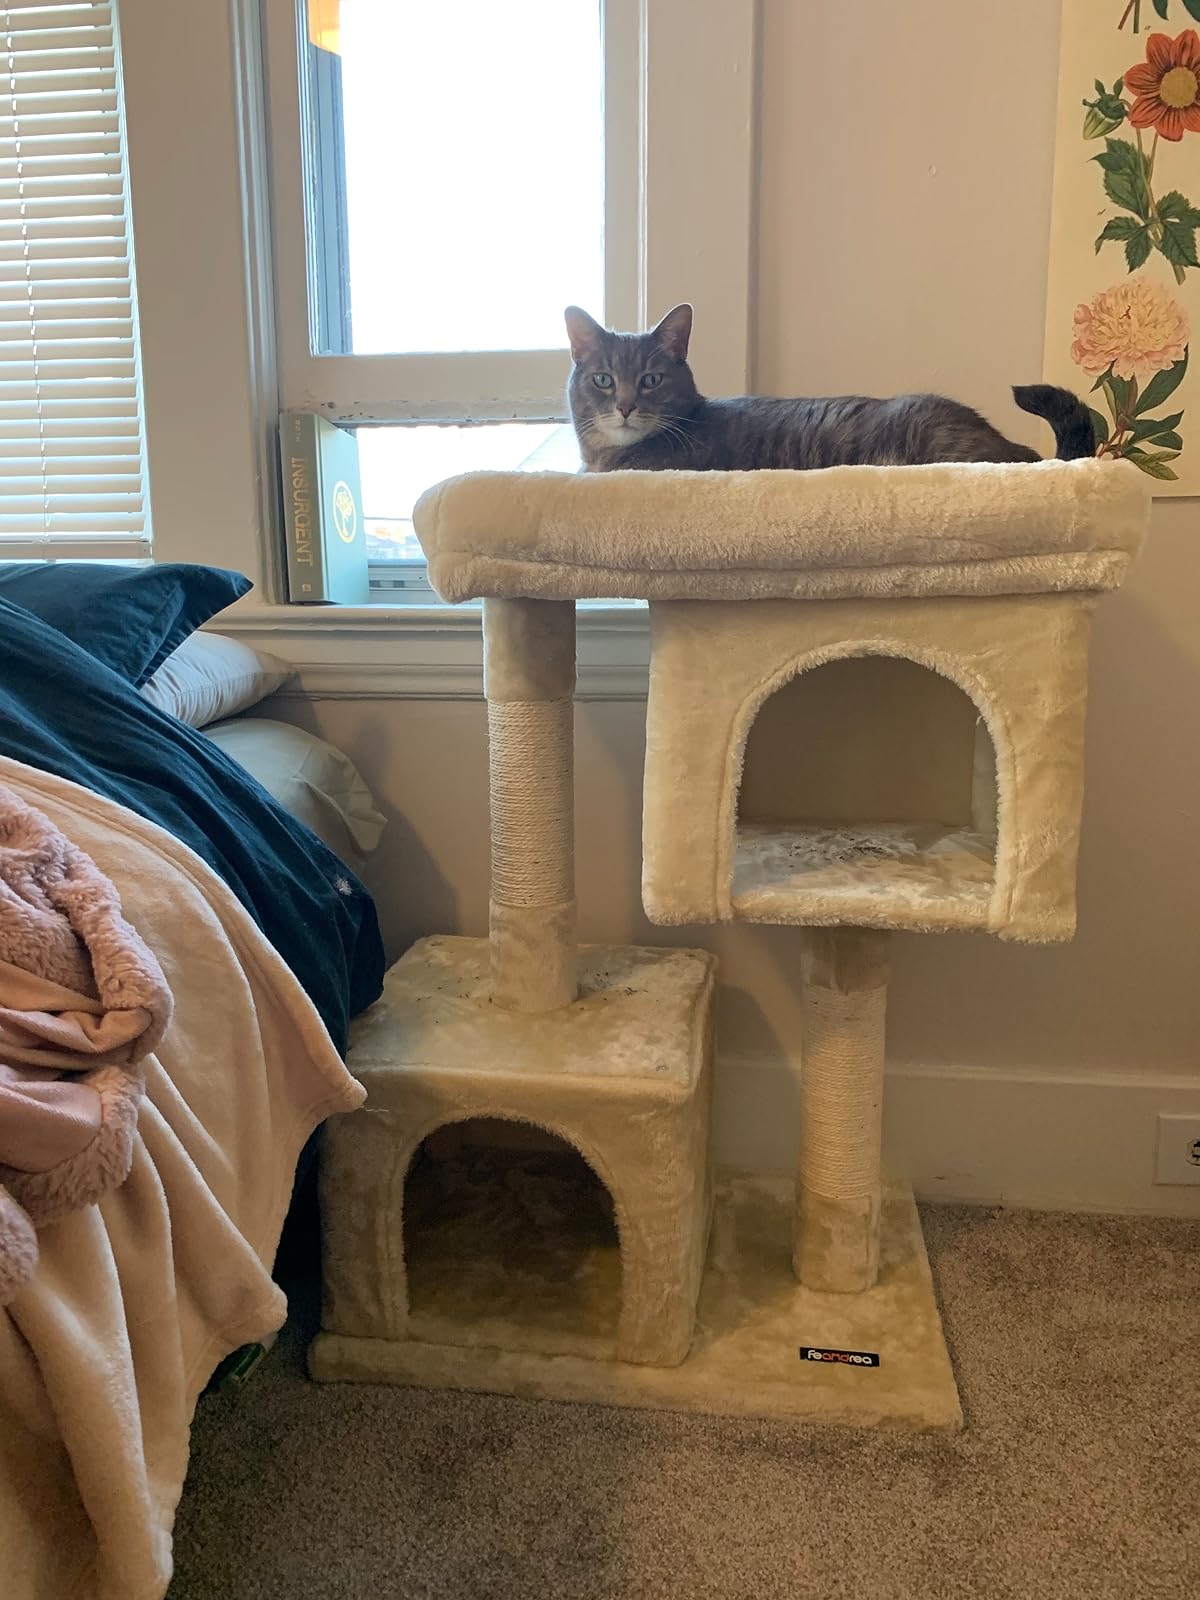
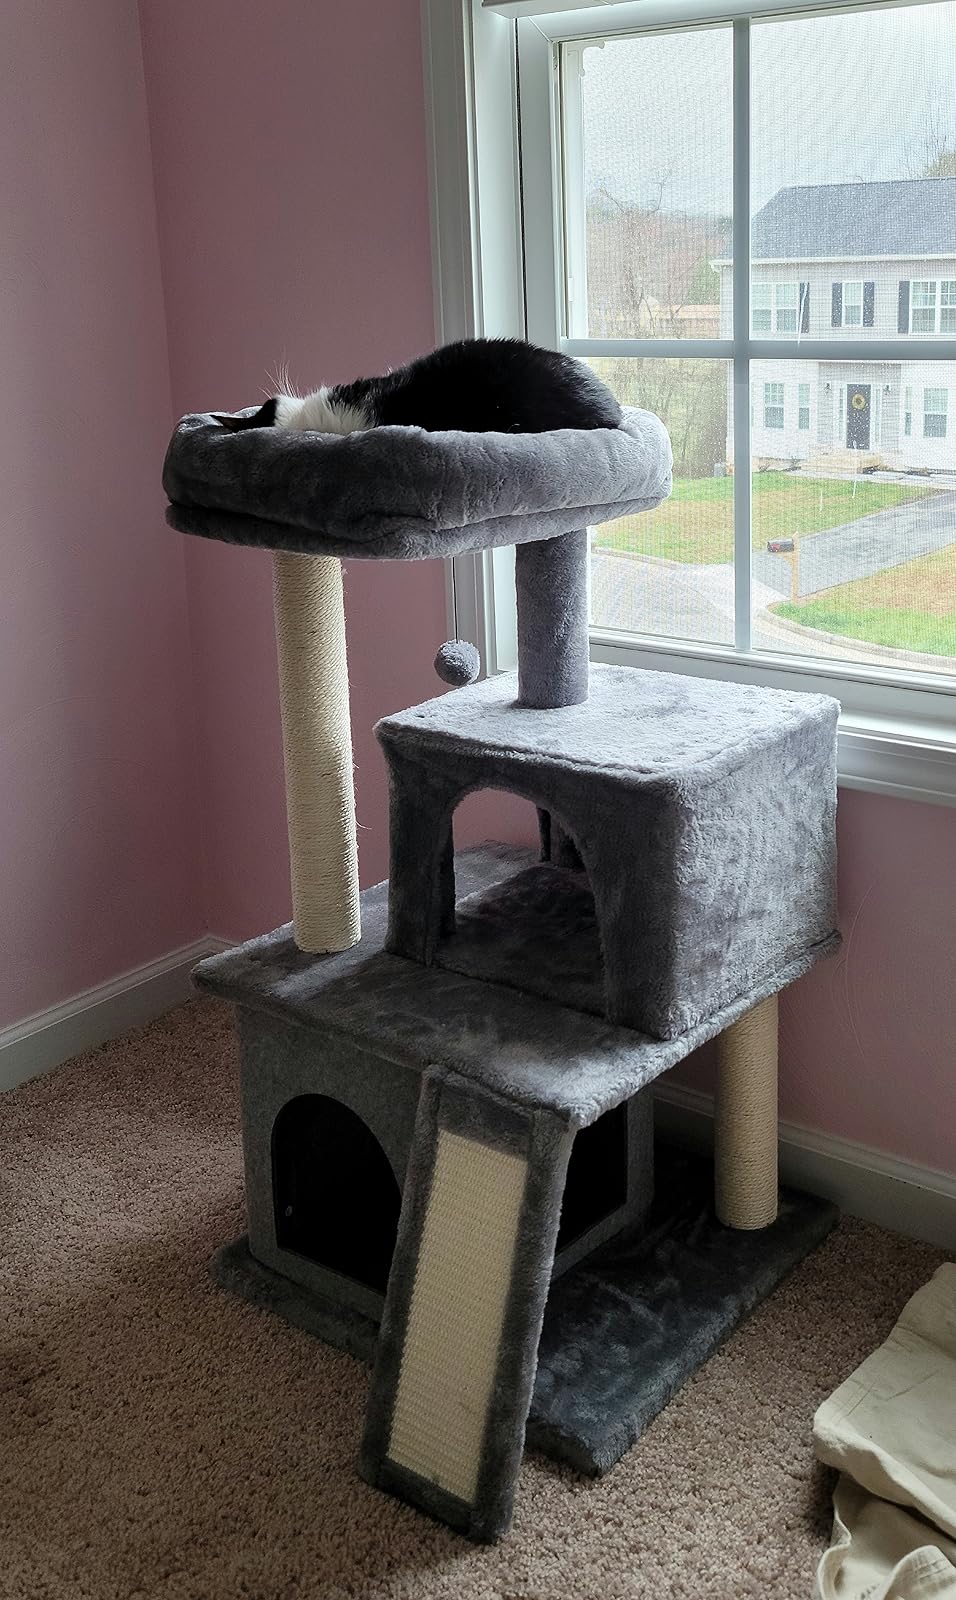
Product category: items_cat tree
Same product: no